Emperor Gaozu of Tang

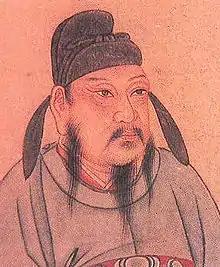
Posthumous portrait painting of Emperor Gaozu

In spring 622, Li Shimin defeated Liu Heita, forcing him to flee to the Eastern Turks, but Liu Heita soon returned with Turkic reinforcements and killed Emperor Gaozu's nephew Li Daoxuan the Prince of Huaiyang in battle, again seizing former Xia territory, although by this point Li Shimin and Li Yuanji had also defeated Xu Yuanlang and reduced his territory to a few cities.